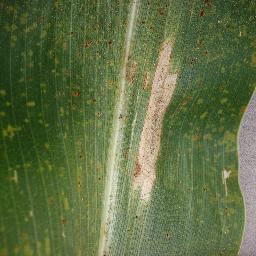
Label: Corn___Northern_Leaf_Blight